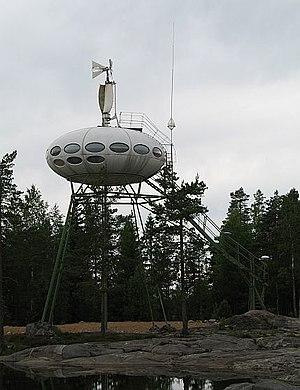
Matti Suuronen est un architecte et designer finlandais né en 1933.